Cushing's syndrome

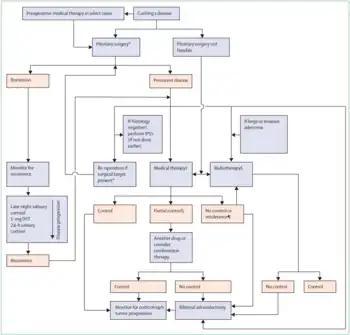
Management algorithm of Cushing's disease: DST=dexamethasone suppression test. IPSS=inferior petrosal sinus sampling. ACTH=adrenocorticotropic hormone. *Pituitary surgery should be performed by an experienced surgeon. †Absence of ACTH-staining adenoma. ‡See table 2 and panel 3 for considerations regarding selection of medical therapy. §Lifelong monitoring for hypopituitarism and secondary neoplasia in the radiation field required. ¶On maximum tolerated dose of the drug.

Most cases of Cushingoid symptoms are caused by corticosteroid medications, such as those used for asthma, arthritis, eczema and other inflammatory conditions. Consequently, most patients are effectively treated by carefully tapering off (and eventually stopping) the medication that causes the symptoms.